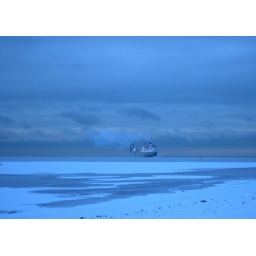
boat in channel, cherry beach